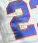
Number: 2